Law on the Reconstruction of the Reich

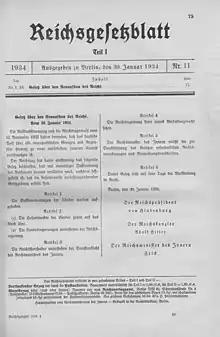
Promulgation of the Law on the Reconstruction of the Reich,in the of 30 January 1934.

The popular referendum and the "Reichstag" election of 12 November 1933, have proven that the German people have attained an indissoluble internal unity transcending all internal political borders and differences. Consequently, the "Reichstag" has enacted the following law which is hereby promulgated with the unanimous vote of the "Reichstag" after ascertaining that the requirements of the Reich Constitution have been met: